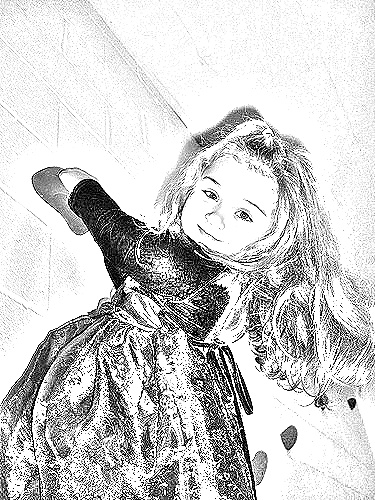
Portrait style: Sketch Portrait